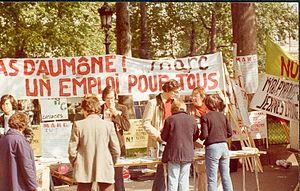
Le Mouvement d'action et de recherche critique est un mouvement étudiant français, se référant aux théories autogestionnaires et issus de groupes formés après le mouvement de mai 1968.